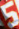
Number: 5